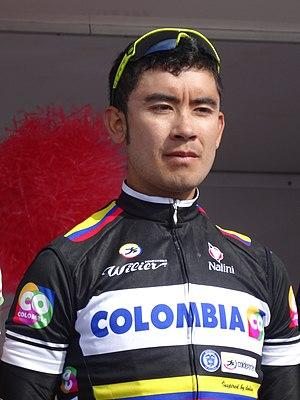
Reportage réalisé le jeudi 17 avril à l'occasion du départ et de l'arrivée du Grand Prix de Denain 2014 à Denain, Nord, Nord-Pas-de-Calais, France.
La saison 2014 de l'équipe cycliste Colombia est la troisième de cette équipe.